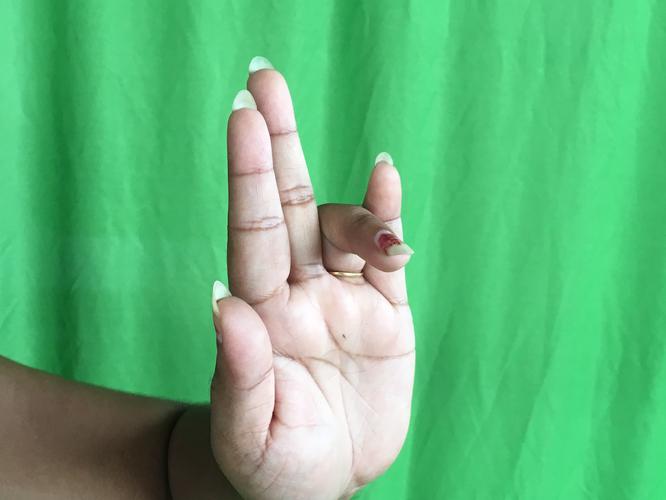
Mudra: Tripathaka
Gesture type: single_hand